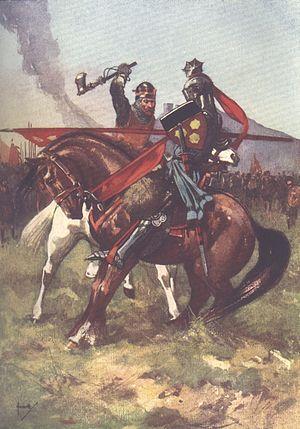
Henri de Bohun est un chevalier anglais. Il est le petit-fils de Humphrey de Bohun, 2ᵉ comte de Hereford. Il est resté célèbre à la postérité pour avoir été tué lors de la bataille de Bannockburn par le roi d'Écosse Robert Bruce en personne.